Hey Venus!

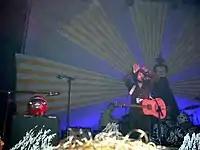
During shows on the "Hey Venus!" tour the band played in front of a backdrop featuring the lighthouse from Tanaami's cover art.

Following the release of "Hey Venus!" in the United Kingdom the Super Furry Animals embarked on an 11 date tour of Great Britain and Ireland, ending with two shows at London's Roundhouse. The group visited Japan and Europe before a US and Canadian tour in January and February 2008 during which fans could vote for songs they wanted to hear by using a "voting widget" on the blog page of the Super Furries' American record label, Beggars Banquet US.